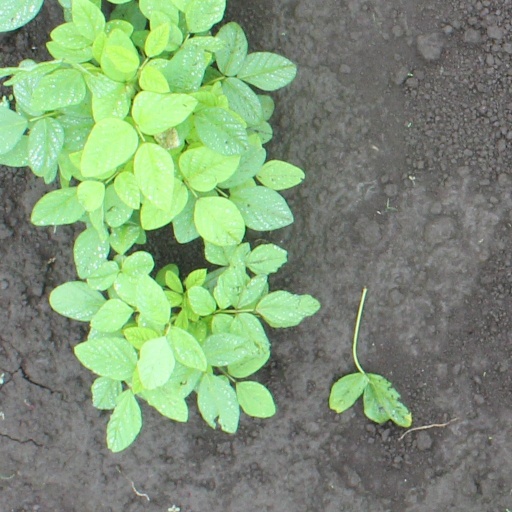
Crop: soybean